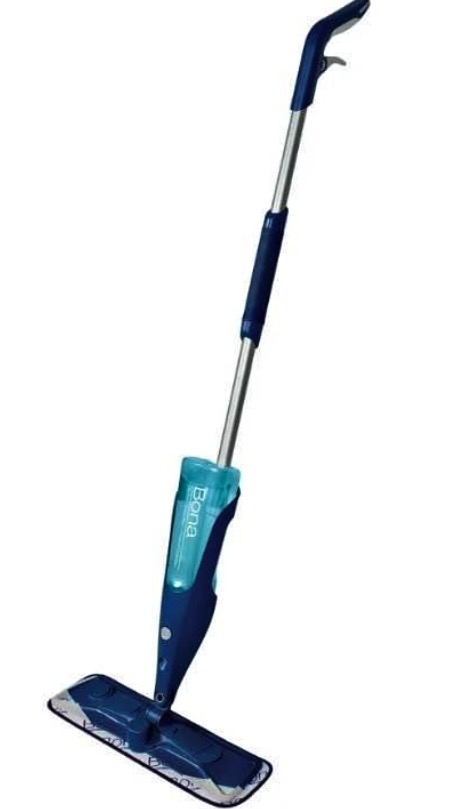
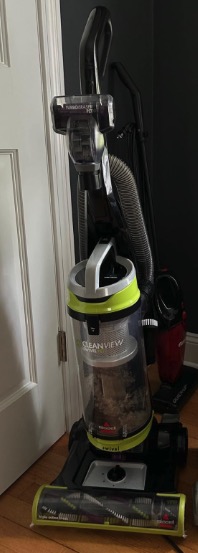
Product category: items_vacuum
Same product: no